Hannah Banana

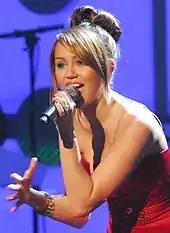
Miley Cyrus was parodied in the episode.

"Hannah Banana" was written by series regular Cherry Chevapravatdumrong and directed by John Holmquist, before the conclusion of the eighth production season. Commenting on the original development of the episode, series creator and executive producer Seth MacFarlane stated, " was the result of our ongoing desire to let the series stagnate, and kind of evolve things that may have run their course. There's only so many times you can do the Evil Monkey jumping out of that closet, before the joke gets old, and I think often times there's a fear to mess with what works, and change things permanently. ... We literally retired the Evil Monkey in this episode, and got a great episode out of it, which was worth it, and kind of evolved the series in a way." Singer and actress Candace Marie provided the voice of Miley Cyrus. Marie received the role when her producer alerted her of the audition, and she eventually received a call from the "Family Guy" casting director a month later. Even though the episode mocked Cyrus, Marie did not think she would upset any of Cyrus' fans. She added that she is a fan herself, and "was very impressed by the way "Family Guy" developed the episode", and thought it was "a huge compliment for them to refer to Miley as the 'perfect popstar. After voicing Cyrus, Marie was called back to "Family Guy" to voice Meg Griffin's friend Beth for "several upcoming episodes". Marie described Beth as a girl that is "rarely addressed in conversation but loves to chime in whenever she can". The song in the episode sung by Cyrus was written by Chevapravatdumrong, and composed and performed by "Family Guy" composer Walter Murphy.